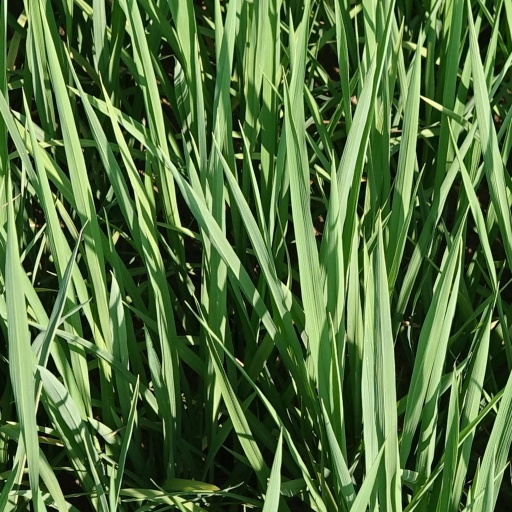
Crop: rice